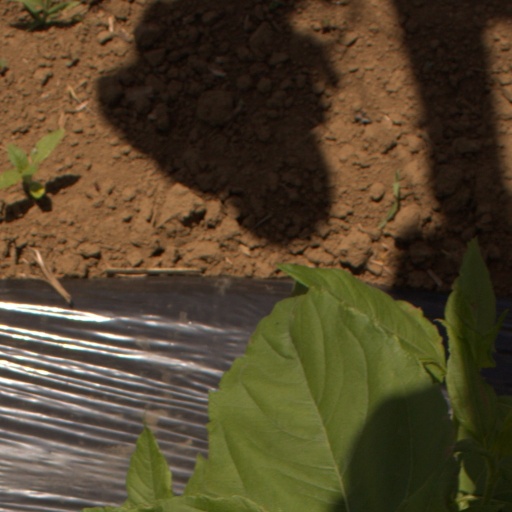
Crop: Jerusalem artichoke